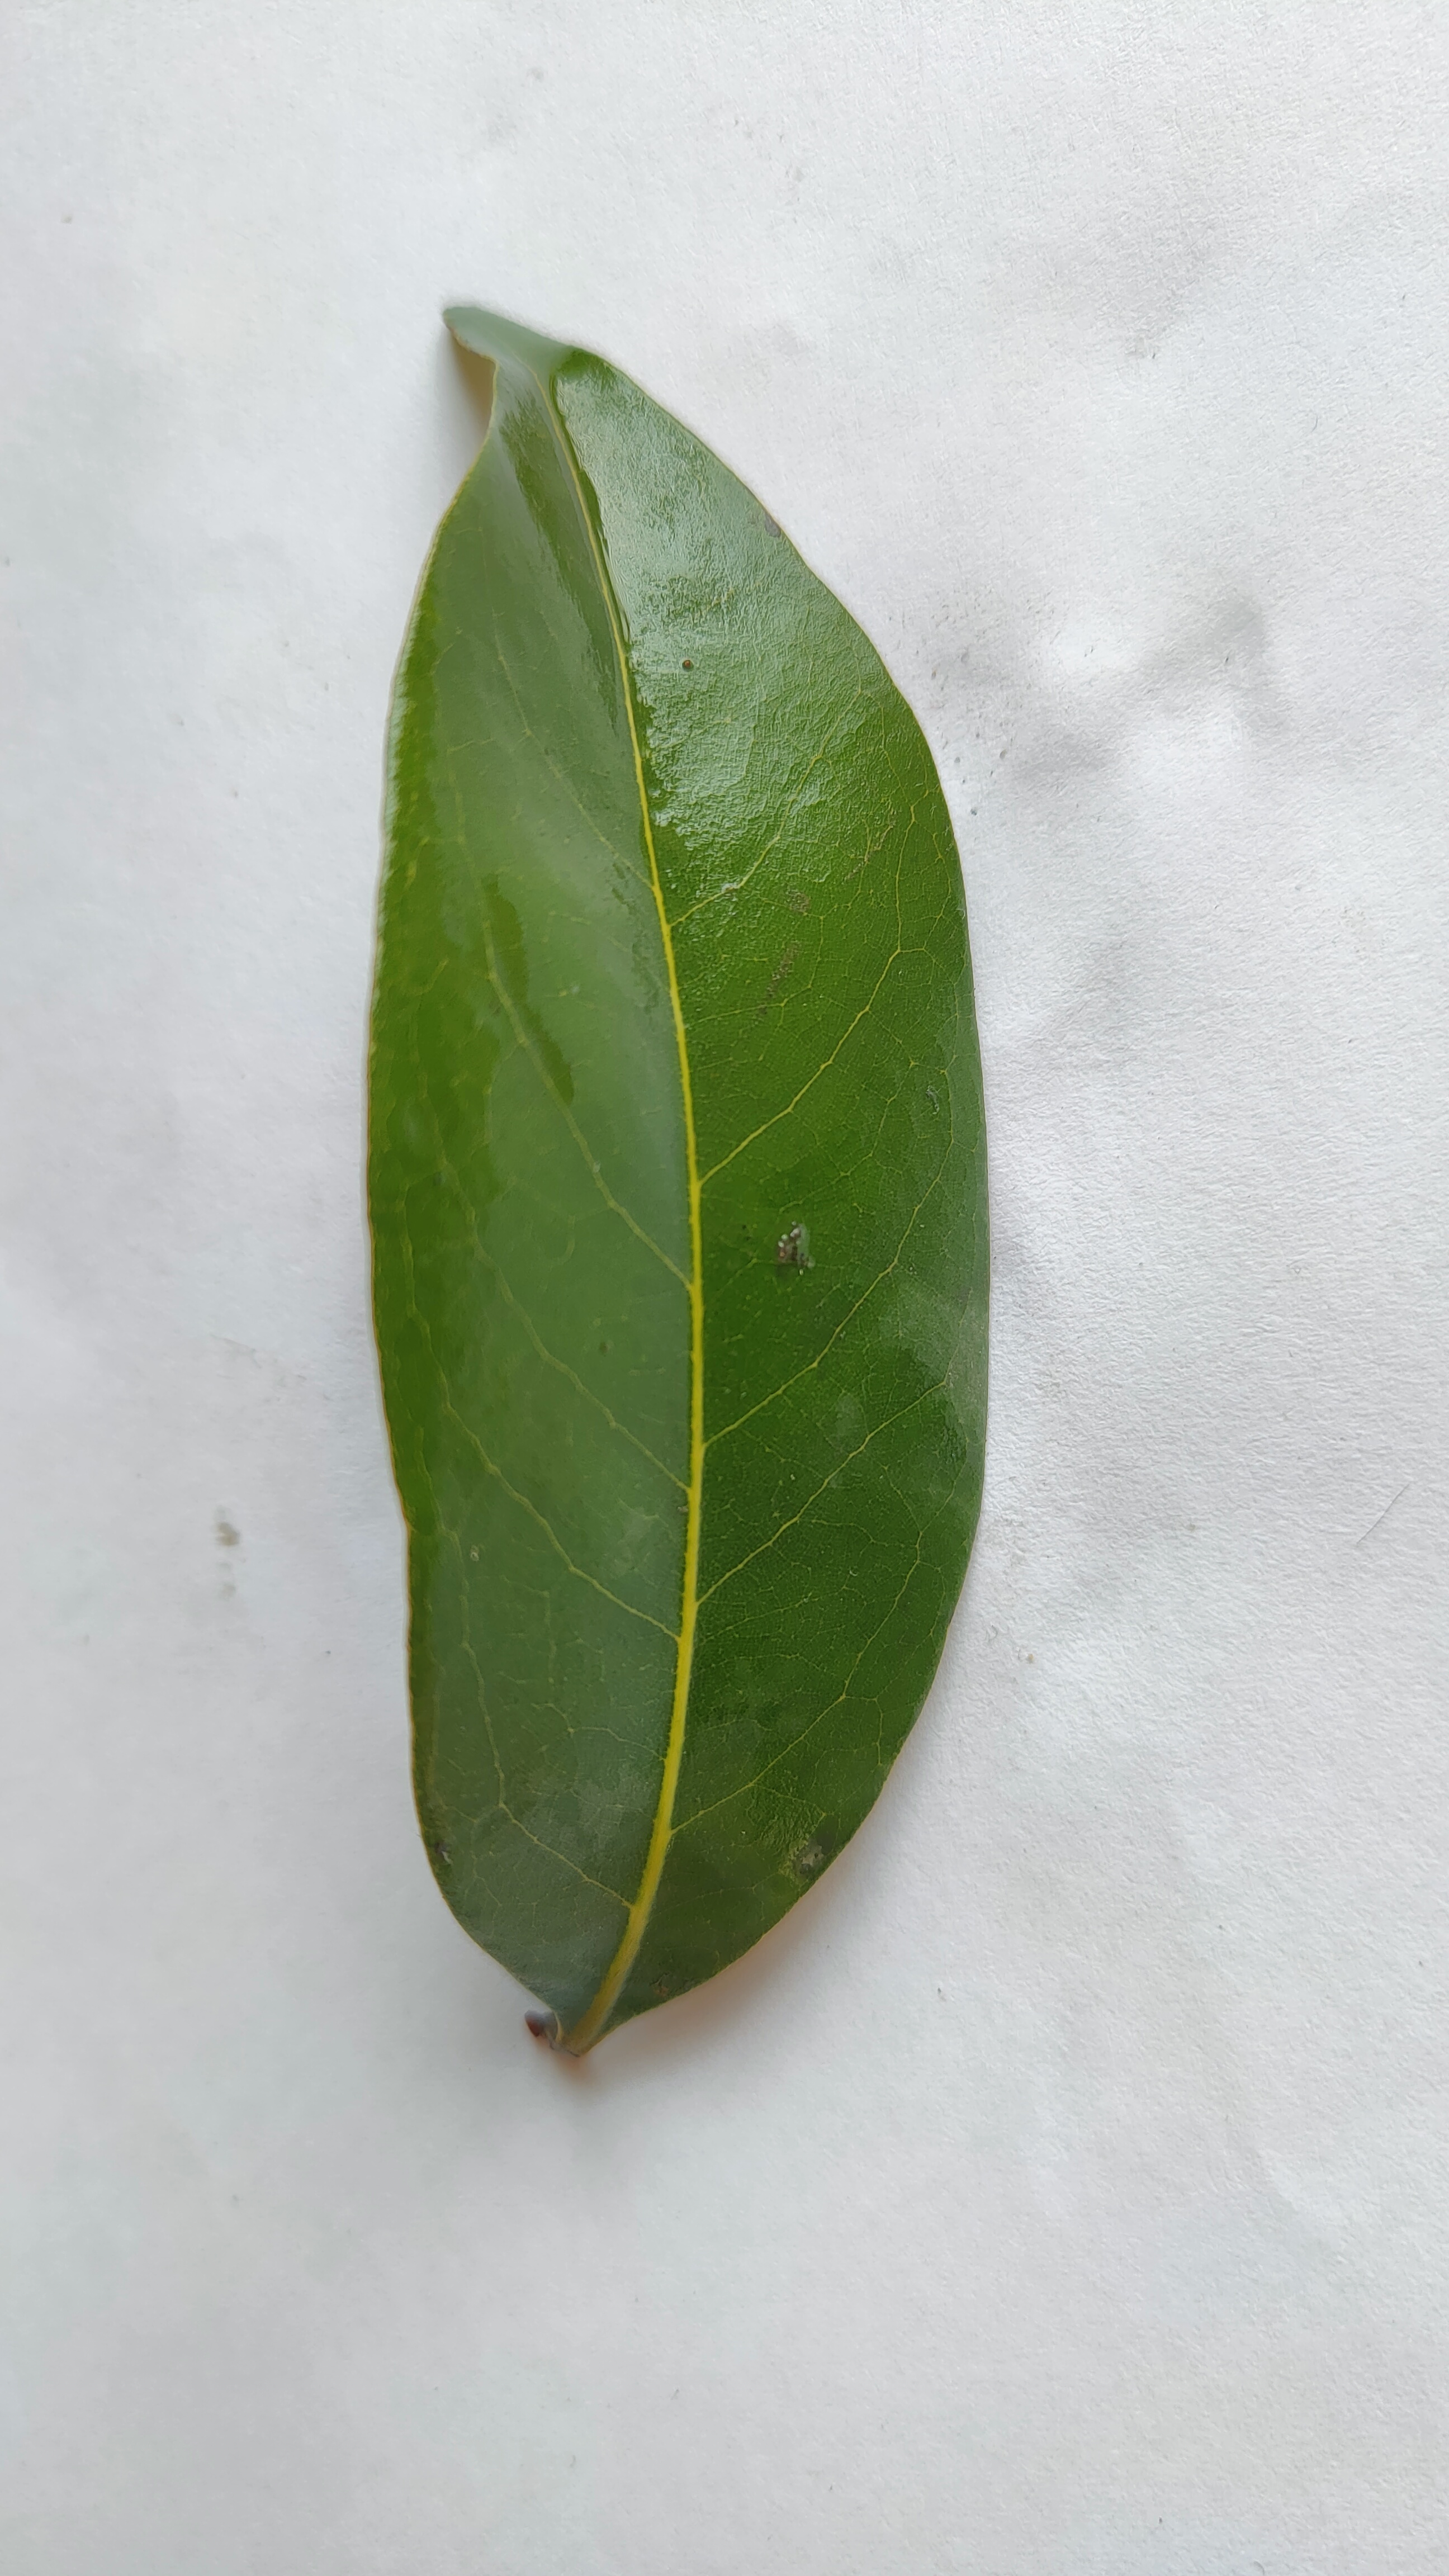
Leaf variety: Lychee